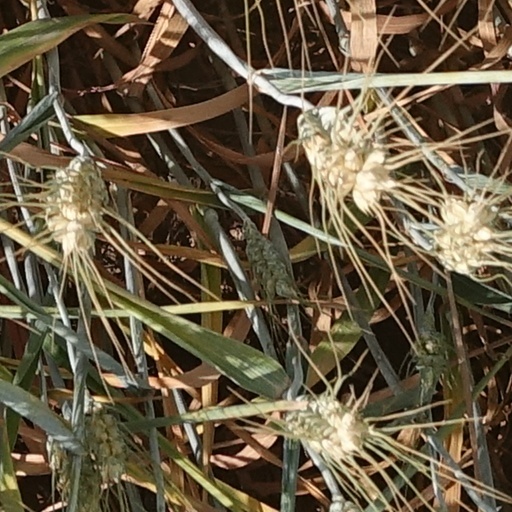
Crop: wheat